Bibran-Modlau

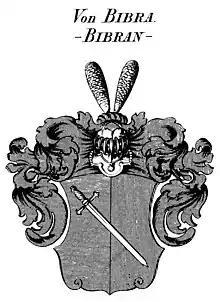
Coat of arms of the v. Bibran family

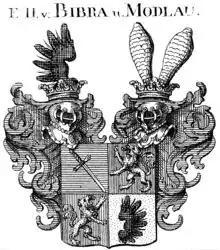
Coat of arms of F.H. v. Bibra(n)-Modlau

The Bibran-Modlau family (Bibran, Bibra und Modlau, Bibra-Modlau) was a Silesian noble family which was raised to Reichsfreiherr (Imperial barons) 1624.